Désirée Clary

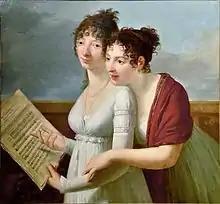
Queen Julie of Spain and her sister Désirée, Princess Bernadotte of Pontecorvo, as painted by Robert Lefèvre in 1810

During her husband's time as governor of the Hanseatic cities and governor of Hanover, Désirée visited him in Hamburg with her son a couple of times but she never stayed long; each time she soon returned to Paris. She was not happy living anywhere but Paris. In 1806, she was forced to accompany Empress Josephine to Mainz. When her spouse was made Prince of Pontecorvo in 1806, she worriedly asked if she would be forced to leave Paris, but was happy when she was assured that she would not. In 1807, she visited him in Spandau and in Marienburg in East Prussia, where she nursed him during his illness.